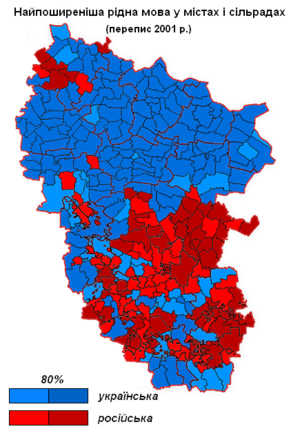
Luhansk oblast / Demografi / Modersmål
Modersmål Luhansk oblast ifølge folketællingen i 2001, fordelt på byer og rajoner.